2011 Australian Open – Wheelchair women's singles

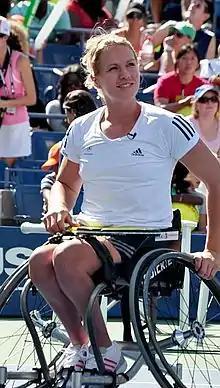
Esther Vergeer claimed her 17th major singles title.

On her Grand Slam debut Marjolein Buis won in three sets against Annick Sevenans to reach the semifinals. Also into the semifinals were World number one Esther Vergeer who recorded her 402nd consecutive match win with a 6–0, 6–0 win over her doubles partner, Sharon Walraven. Buis then took on World number two and home favourite Daniela di Toro who lost just three games on Australia Day against Aniek van Koot. While Jiske Griffioen would play Vergeer in the semifinals after defeating Grand Slam debutant Jordanne Whiley in straight sets. The semifinals witnessed di Toro and Vergeer make the final with straight sets wins. In the final Vergeer claimed her eighth Australian Open title as she defeated di Toro without losing a game to chalk up her 404th consecutive win.